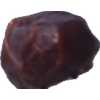
Label: dates